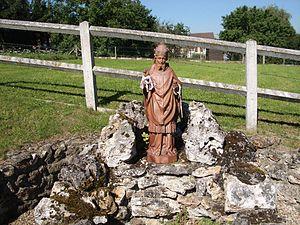
Ursin de Bourges est le 1ᵉʳ évêque de Bourges. Sa fête tombe le 9 novembre.